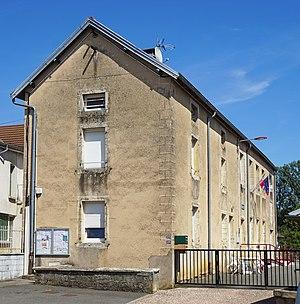
La mairie de Vauchoux.
Vauchoux est une commune française, située dans le département de la Haute-Saône en région Bourgogne-Franche-Comté.